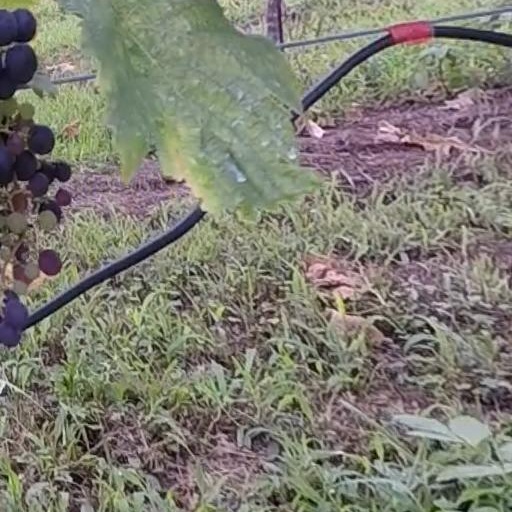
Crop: grape